The Longhorn

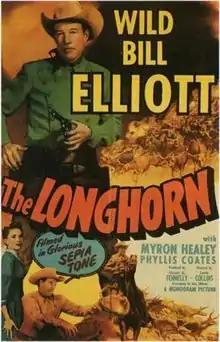
Theatrical film poster

The Longhorn is a 1951 American Western film directed by Lewis D. Collins and starring Wild Bill Elliott, Myron Healey, and Phyllis Coates. It was shot at the Iverson Ranch. It was remade as the 1956 film "Canyon River".